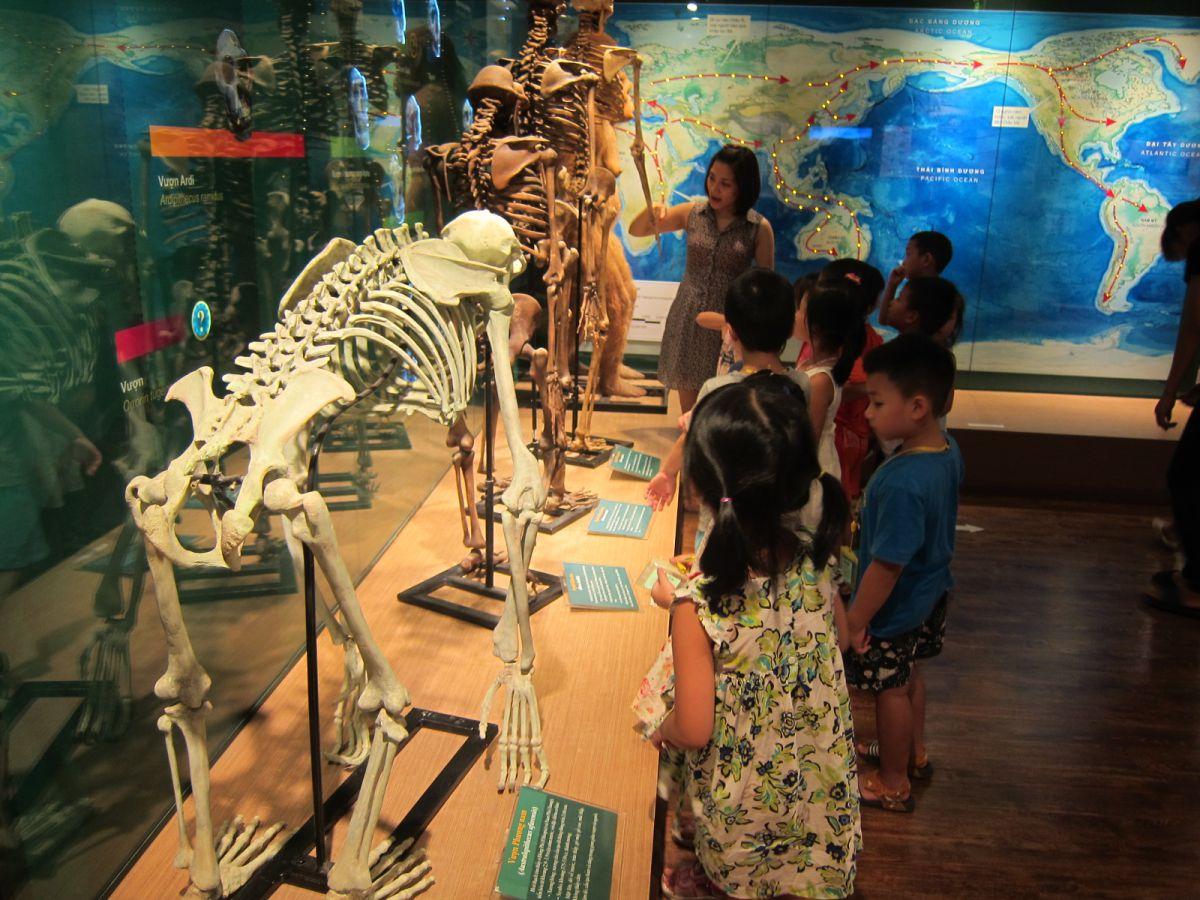
có bốn bộ xương đang được trưng bày trong khung cảnh này của bảo tàng